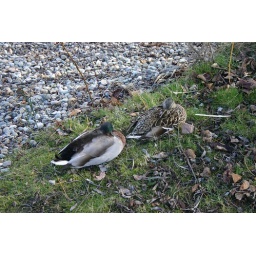
2 ducks chilling near the water